Hardline (band)

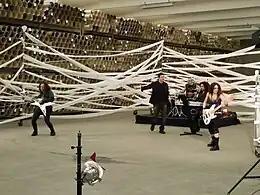
Hardline recording the music video for "Fever Dreams" in 2012

On December 22, 2011, Johnny Gioeli confirmed, via the Frontiers Records official site, that it had been announced that he and Italian keyboard player and producer Alessandro Del Vecchio of Edge of Forever and Eden's Curse would release Hardline's fourth studio album in mid-2012. Entitled "Danger Zone", the new album's art features an eclipse to commemorate the twentieth anniversary of the debut album "Double Eclipse" and was released on May 18, 2012, by Frontiers Records. Del Vecchio commented that he had written the lyrics and music for the album with Gioeli's vocals in mind, and sent demos to Frontiers president Serafino Perugino, who then sent the demos to Gioeli, who immediately became interested in reforming Hardline once again. Music video shooting for the track "Fever Dreams" began on April 15, and the final video was released on May 18. Via Frontiers Records's official electronic press kit for Danger Zone, Johnny Gioeli and Alessandro Del Vecchio announced that "by the time you watch this, we will already be working on the next [album]."